New York Daily News

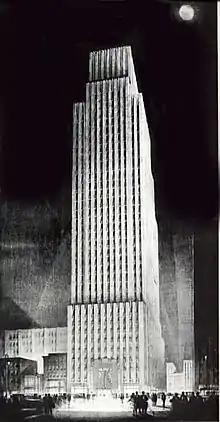
Daily News Building, John Mead Howells and Raymond Hood, architects, rendering by Hugh Ferriss. The building housed the paper until the mid-1990s.

In 1982 and again in the early 1990s during a newspaper strike, the "Daily News" almost went out of business. In the 1982 instance, the parent Tribune Company offered the tabloid up for sale. In 1991, millionaire Robert Maxwell offered financial assistance to the "News" to help it stay in business. Upon his death later that year, the "News" seceded from his publishing empire which soon splintered under questions about whether Maxwell had the financial backing to sustain it. Existing management, led by editor James Willse, held the "News" together in bankruptcy; Willse became interim publisher after buying the paper from the Tribune Company. Mort Zuckerman bought the paper in 1993.